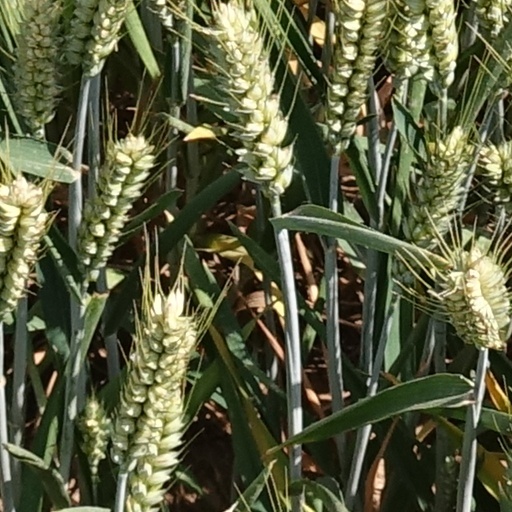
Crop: wheat